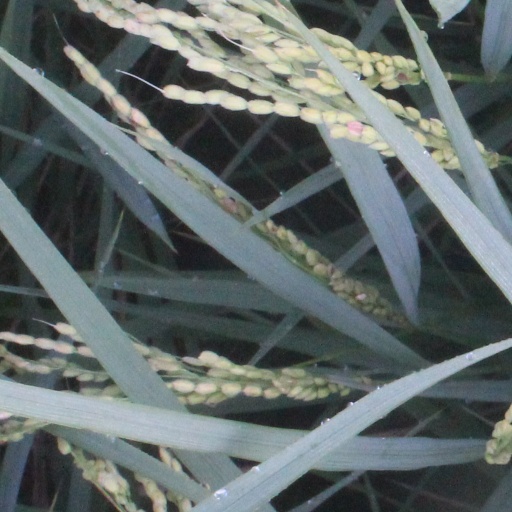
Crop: rice